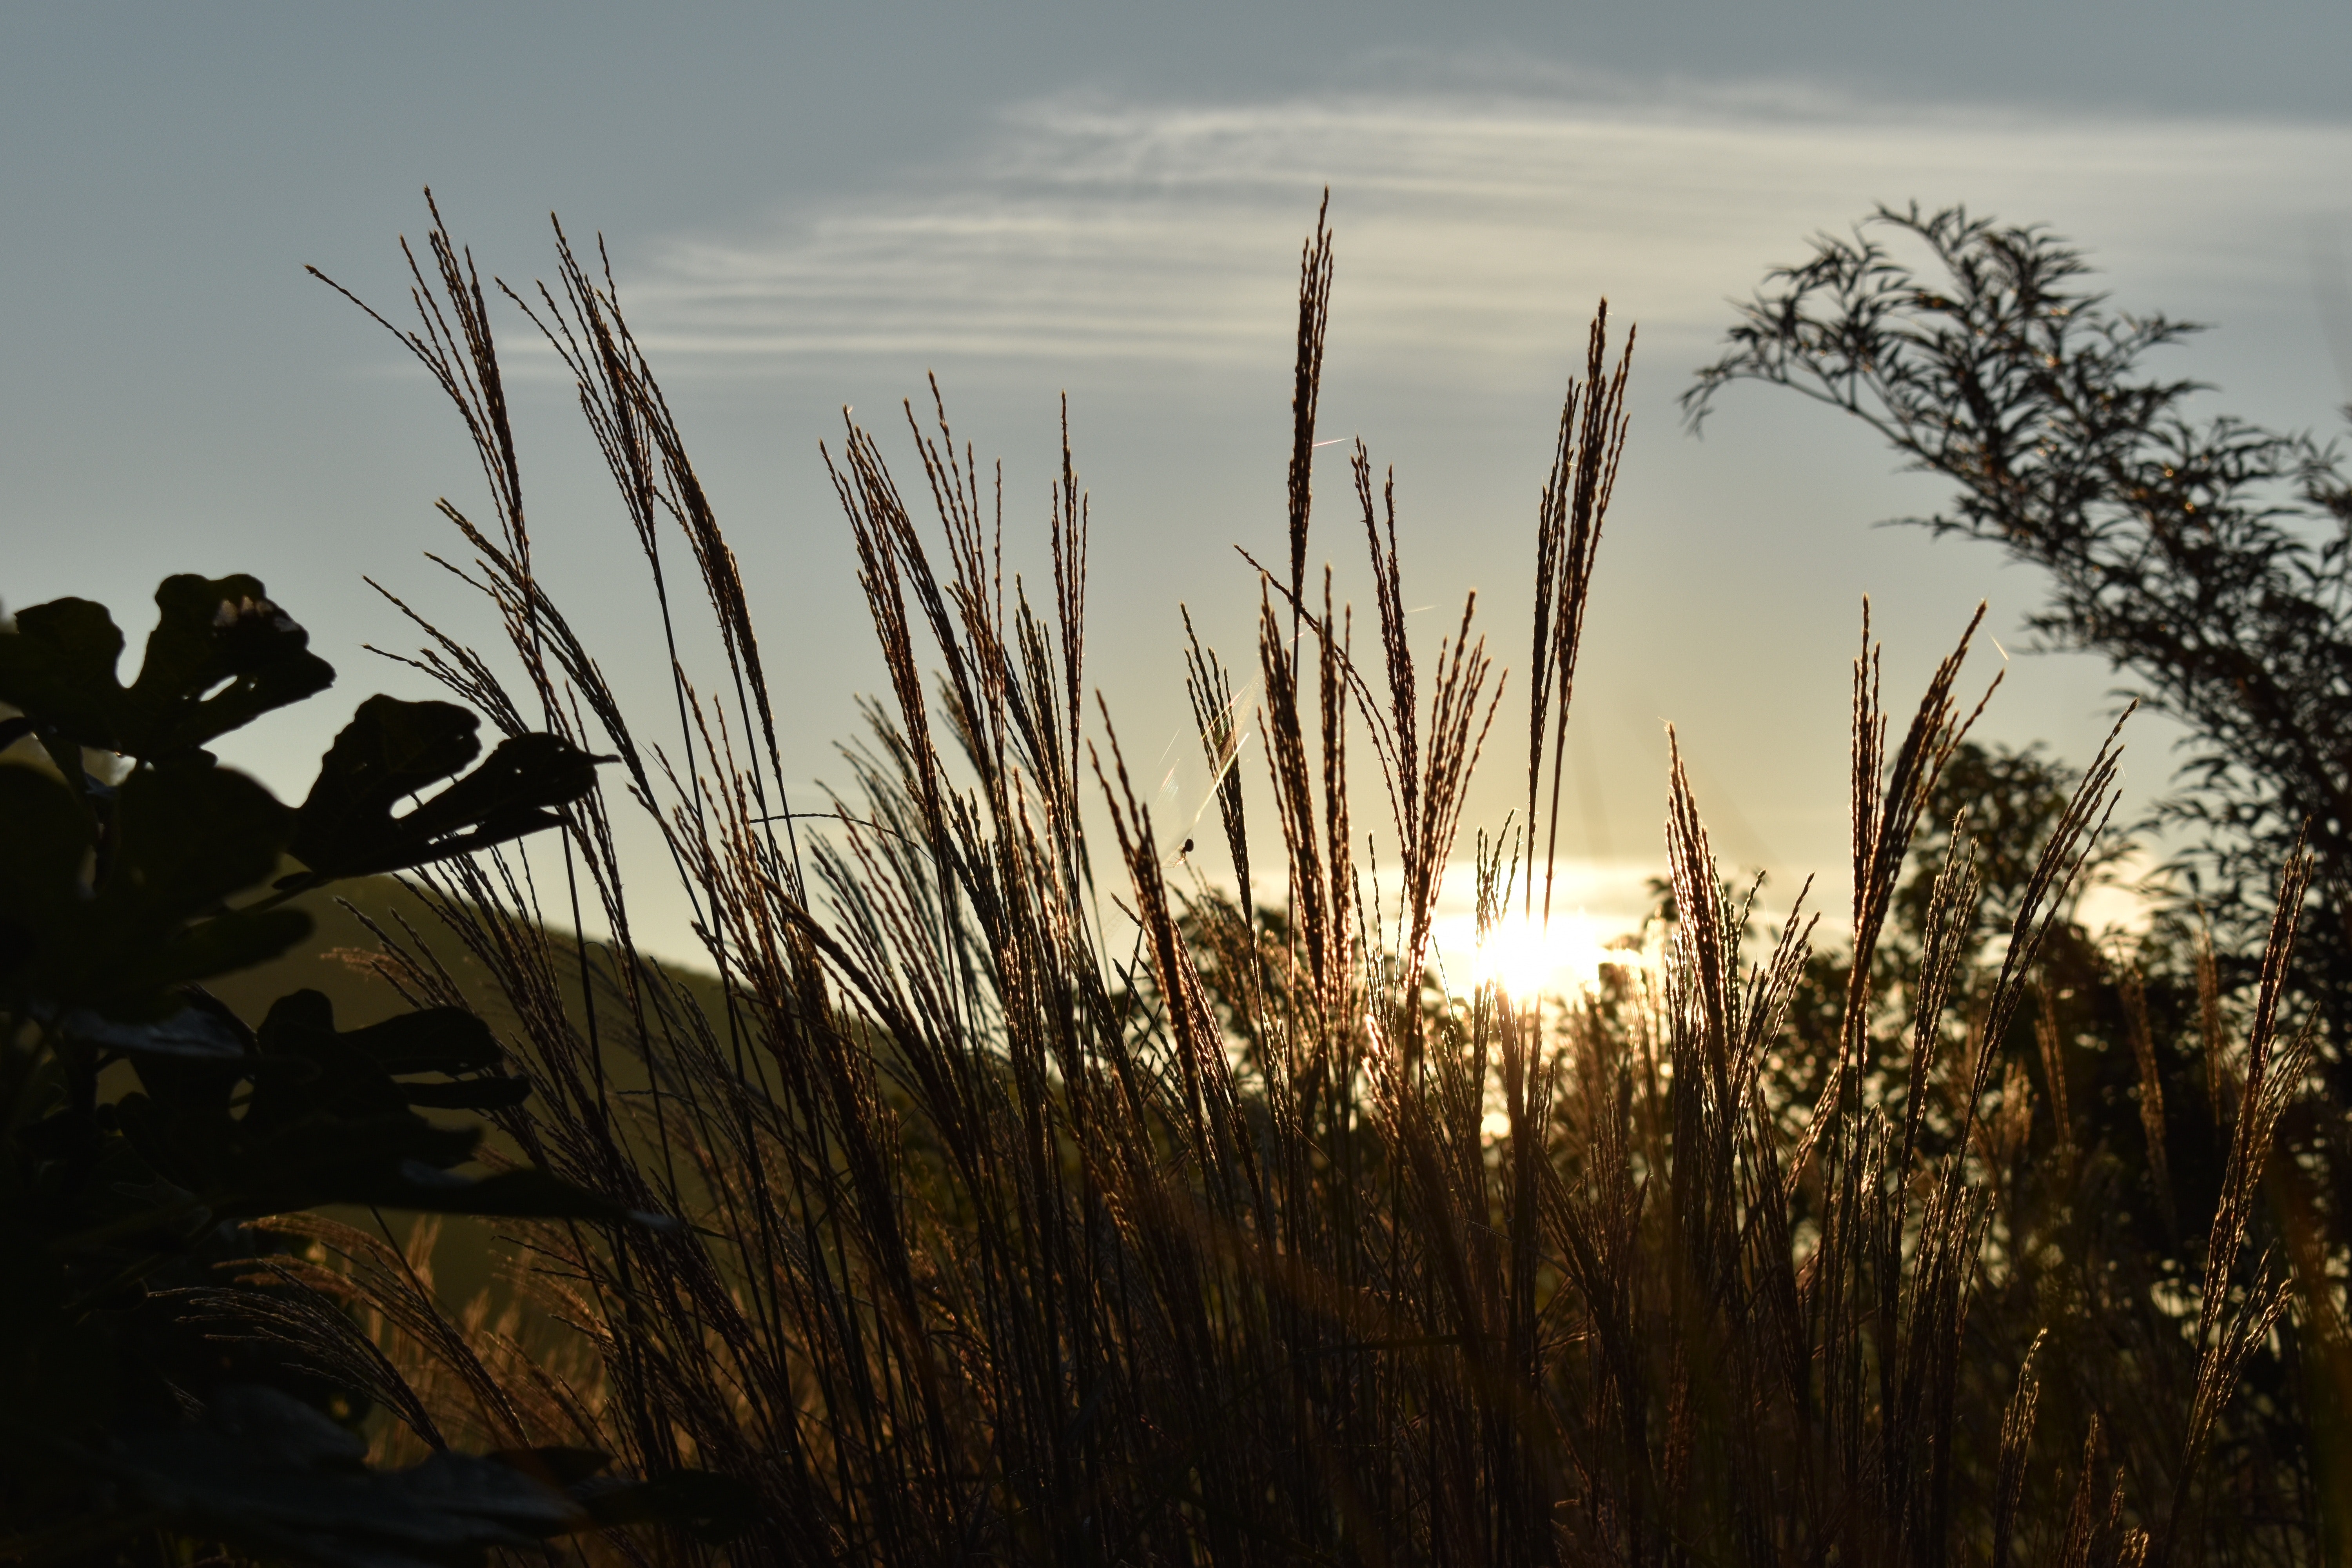
nature, sky, phragmites, grass, natural landscape, morning, evening, plant, grass family, sunset, dusk, horizon, sunlight, sunrise, tree, backlighting, cloud, calm, plant stem, poales, photography, afterglow, marsh, landscape, silhouette, sun, prairie, crop, dawn